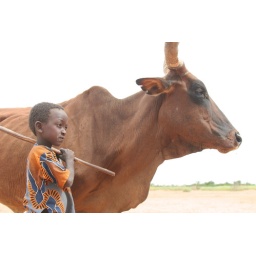
At a Toureg encampment near Fakara, in Niger, a boy herds his cow (photo credit: ILRI/Mann).